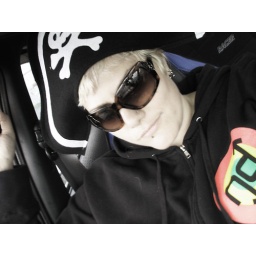
why.. yes. yes, i do buy pirate hats and wear them around stores and car rides. &amp;hearts;